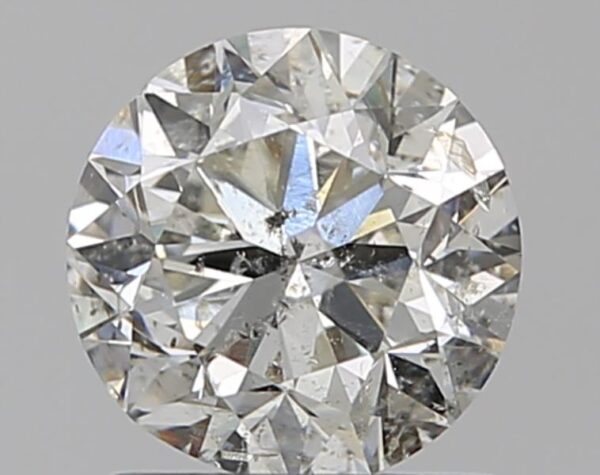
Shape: round
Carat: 1
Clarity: SI2
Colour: I
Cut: VG
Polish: VG
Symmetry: GD
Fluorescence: N
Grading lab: IGI
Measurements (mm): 6.24 x 6.13 x 4.01